SEAT

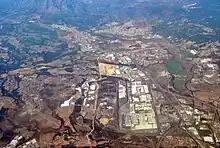
SEAT's industrial complex in Martorell

From 2002 to 2007, SEAT formed part of the Audi Brand Group, the Volkswagen Group's automotive subdivision, consisting of Audi, SEAT and Lamborghini, which was focused on more sporty values, with the marque's product vehicles and performance being under the responsibility of the Audi brand.